Sierra Sur de Oaxaca

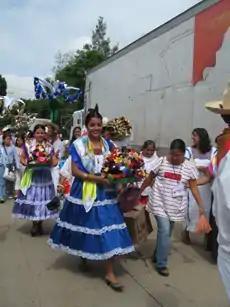
La Sierra Sur is represented by the Putla dance during the Guelaguetza festival.

The region's inhabitants are Zapotec, Mixtec, Chatinos, Amuzgo, Triques and mestizos, as well as emigrants from other parts of Mexico.